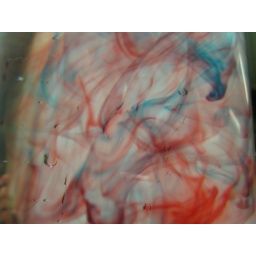
More of the blue and red swirls, this time against a white background.